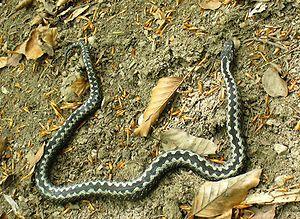
La faune de l'Écosse est typique de l'écozone paléarctique, bien que plusieurs des grands mammifères du pays aient disparu en raison de la chasse intensive dont ils ont été l'objet par le passé, quand d'autres espèces ont été introduites par le biais de l'activité humaine. Les divers environnements tempérés de l'Écosse abritent 62 espèces de mammifères sauvages, dont une importante population de chats sauvages d'Europe, de nombreux phoques gris et communs et la colonie la plus septentrionale du monde de grands dauphins.